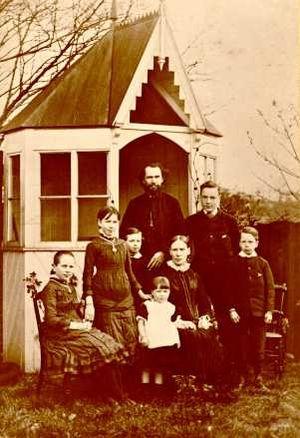
Edna Clarke Hall, née le 29 juillet 1879 à Shipbourne, dans le Kent, et morte le 11 novembre 1979 à Deal, est une aquarelliste, graveuse, lithographe et dessinatrice britannique, principalement connue pour ses nombreuses illustrations du roman Les Hauts de Hurlevent d'Emily Brontë.